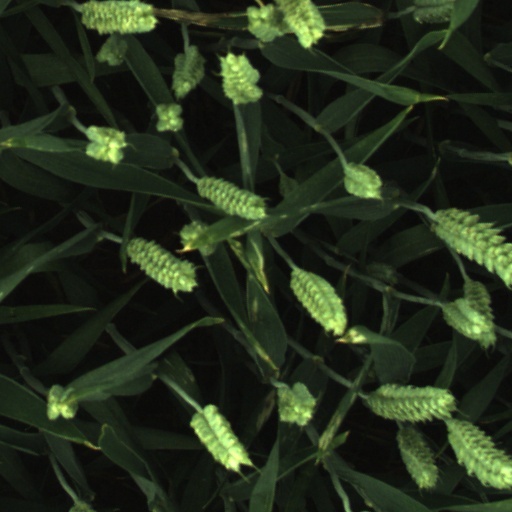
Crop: wheat